Dominion of India

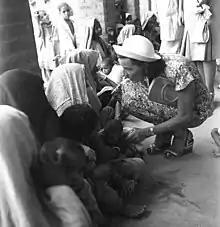
Lady Edwina Mountbatten visiting a refugee camp just outside Delhi in June 1947.

The Radcliffe Commission, tasked with assigning each district to either Pakistan or India, announced its award on 17 August 1947, two days after the transfer of power. It divided the Sikh-dominated regions of the Punjab in equal proportion between the two dominions. Sikh groups, which had feared the worst, had been preparing to mount a vigorous opposition to the award. To counter the expected violence, the British Raj government had formed a 50,000-strong "Indian Boundary Force". When the violence began, the Force proved ineffectual. Most units, which had been recruited locally, had stronger ties to one or other of Punjab's three religious' groups, rendering them unable to maintain neutrality under stress. In a matter of days, Sikhs and Hindus of the East Punjab were suddenly and unexpectedly attacking the Muslims there, and in the West Punjab, Muslims were returning the violence and the ferocity on the Sikhs. Trains taking the refugees to their new lands were stopped, their occupants slaughtered regardless of age and gender. Long lines of humans and oxcarts travelling East and West to their new dominions were intercepted and overwhelmed.